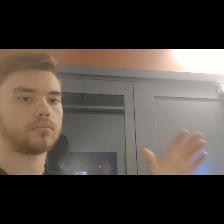
Label: Human